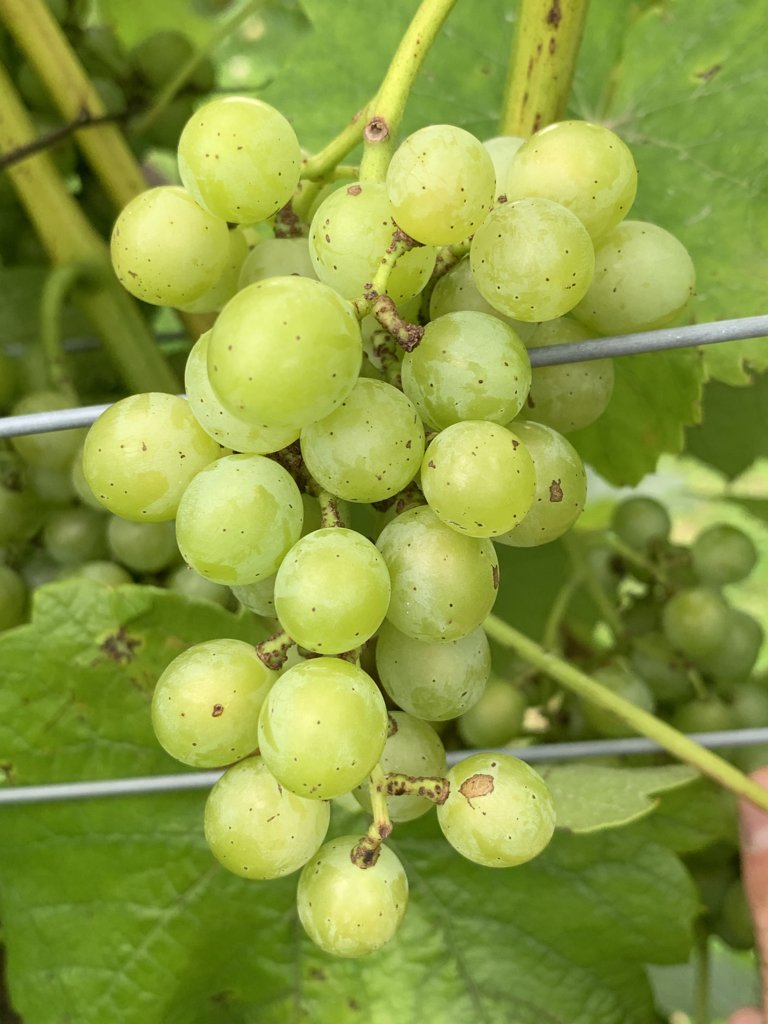
Berries visible: 48
Grape clusters: 3